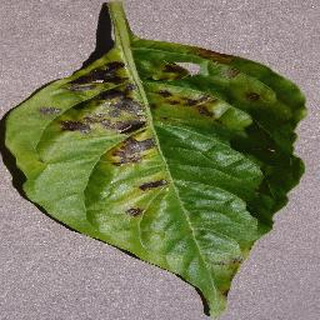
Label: bell_pepper_bacterial_spot